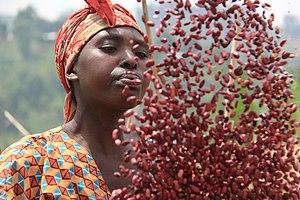
A l'est de la RD Congo, dans le nord Kivu, la récolte est un moment de joie pour la femme congolaise, elle est la seule qui s'occupe de triage du haricot pour la conservation. This is an image of ""African people at work"" from Democratic Republic of the Congo"
Le Nord-Kivu est une province de l'Est de la République Démocratique du Congo.